The Devil's Dolls

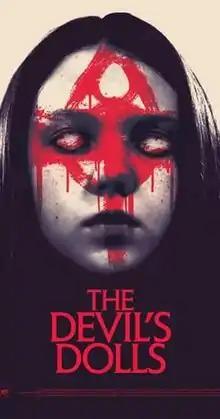
Theatrical release poster

The Devil's Dolls, originally titled Worry Dolls, is a 2016 American horror film that was directed by Padraig Reynolds. It stars Christopher Wiehl as a detective that must find a way to free his daughter from the influence of cursed worry dolls that cause their owners to commit horrific crimes. The film was first released on June 27, 2016 in the United Kingdom and was retitled for its American release.